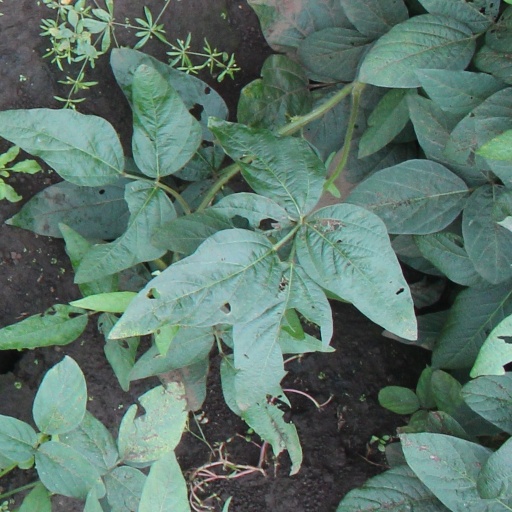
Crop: soybean